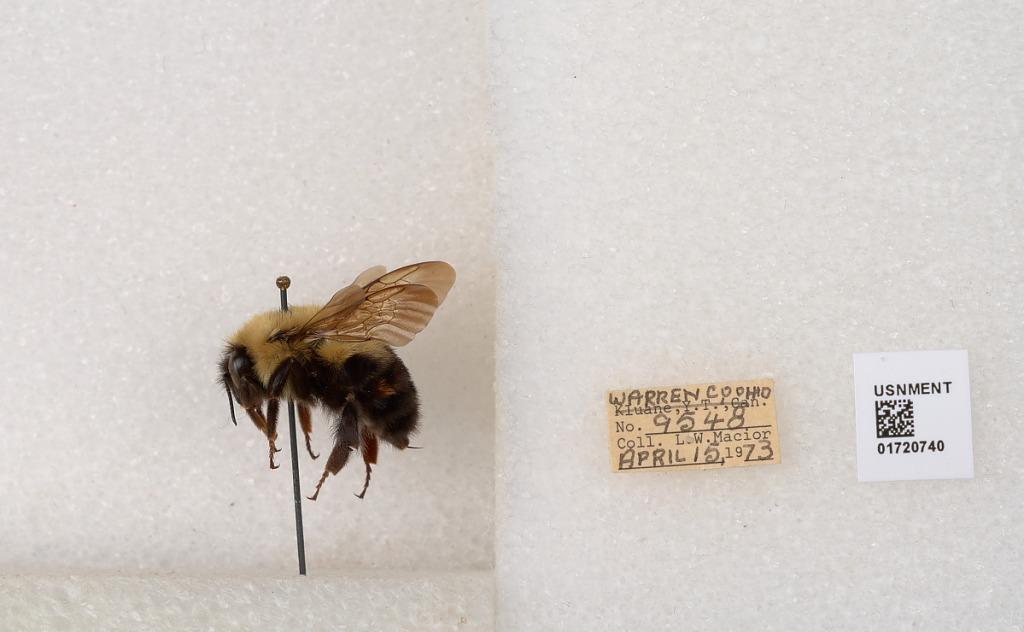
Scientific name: Bombus bimaculatus Cresson
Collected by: L. Macior
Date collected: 1973-4-15
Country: United States
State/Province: Ohio
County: Warren
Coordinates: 39.4276, -84.1668